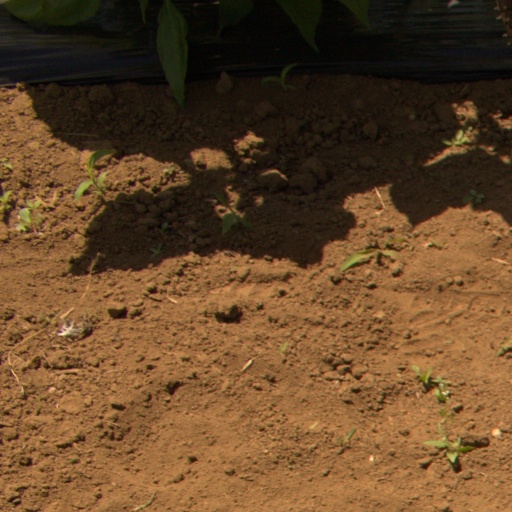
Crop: Jerusalem artichoke